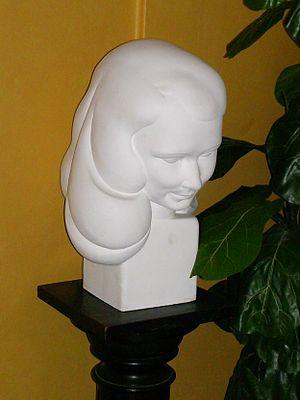
Maurice Xhrouet, né à Verviers, était sculpteur statuaire à Uccle. Avant-gardiste, primé à la biennale de Venise en 1922, il reçut le Prix national des Beaux-Arts de Belgique pour l’ensemble de son œuvre en 1957. Il était l’ami intime du peintre flamand de Drogenbos, Félix De Boeck.